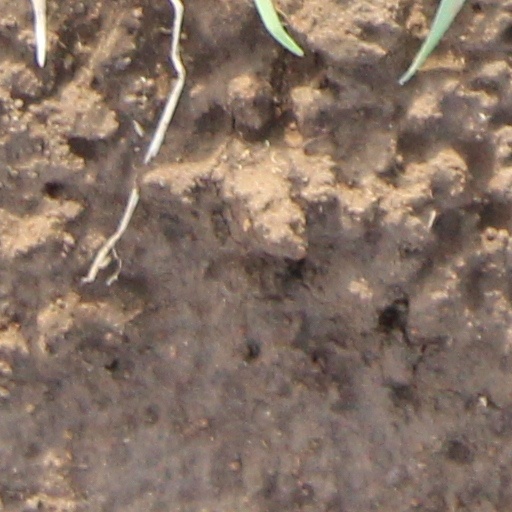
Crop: wheat